Vasu Vihara

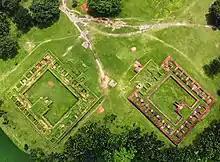
Vasu Bihar, Bogra

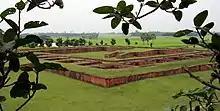
Monastery of Vasu Bihara, Bogra

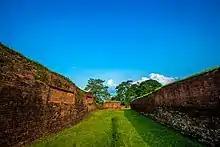
View of monastery

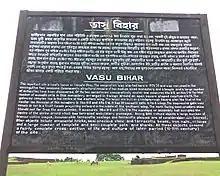
Site brief by Department of Archaeology

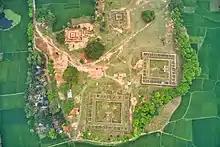
Aerial view of Vasu Bihar

It is situated in Shibganj Upazila of Bogra. It is located 6 kilometers west of Mahasthangarh.